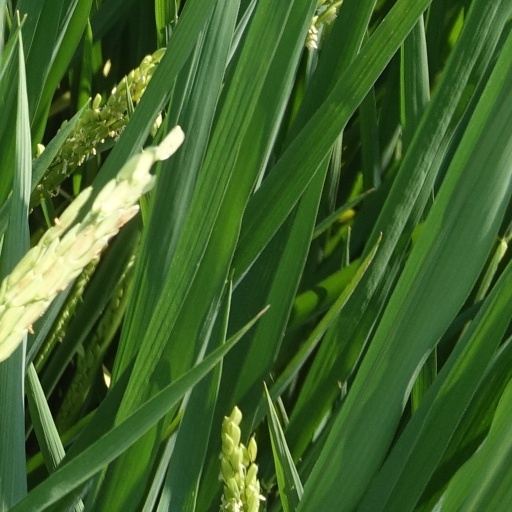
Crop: rice